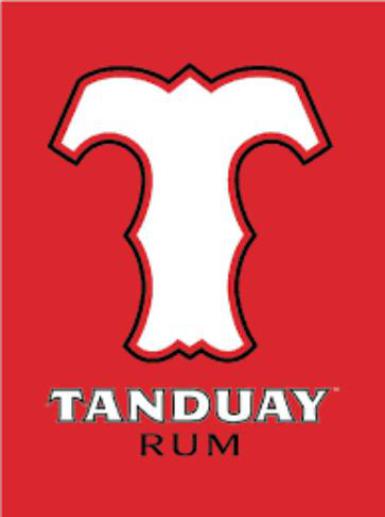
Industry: Others